James Eckford Lauder

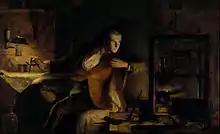
Lauder: "James Watt and the Steam Engine: the Dawn of the Nineteenth Century", 1855

James Eckford Lauder (15 August 1811 – 27 March 1869) was a notable mid-Victorian Scottish artist, famous for both portraits and historical pictures.